Question: Please indicate a possible affordance area of the fork that can be used for holding
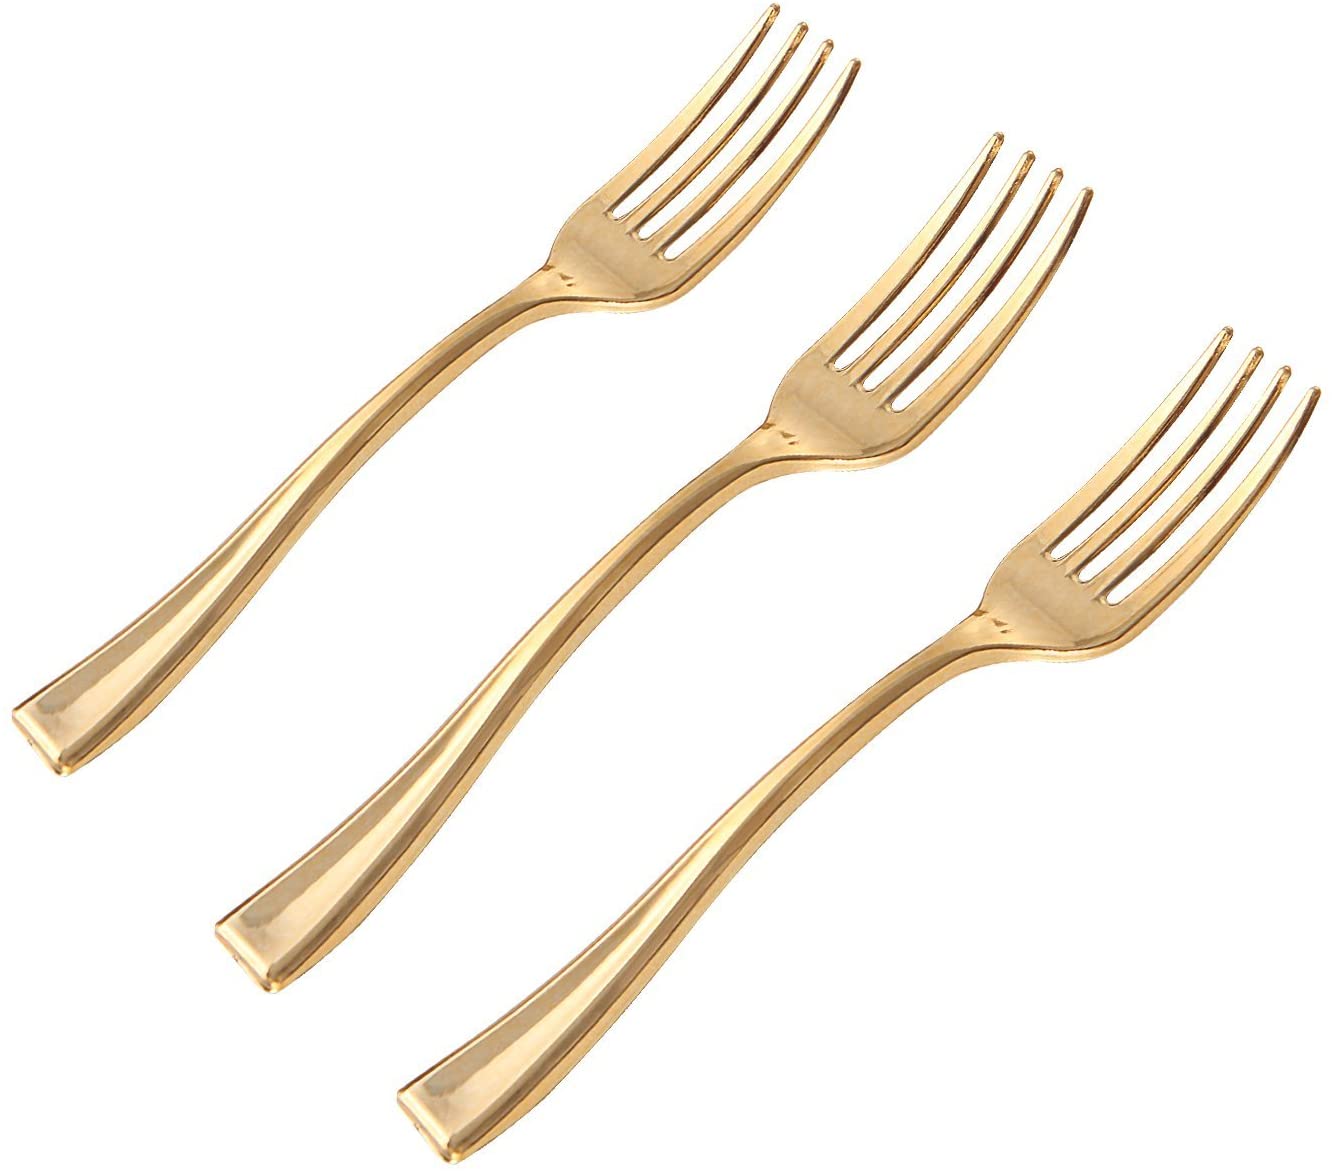
Answer: [384.326, 712.546, 862.786, 1162.711]